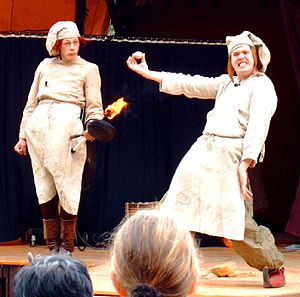
Kegle (jonglering) / Typer af kegler / Fakler
Gøgler med stegepande, æg og fakkel
Jongleringskegler, eller blot "kegler" er et populært jonleringsredskab enten enkeltvis eller i sæt af typisk tre, sommetider i kombination med bolde eller ringe. En typisk kegle er 50 til 70 cm lang, med et slankt håndtag og med vægt i den tykkere ende.